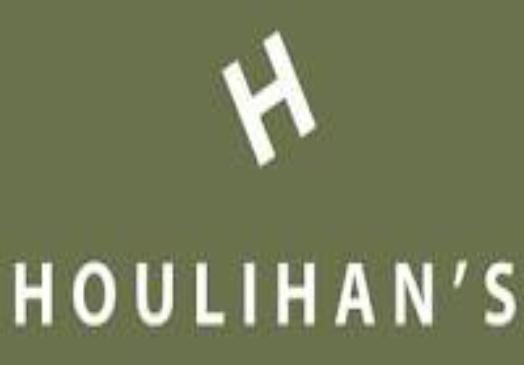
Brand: Houlihan's
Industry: Others